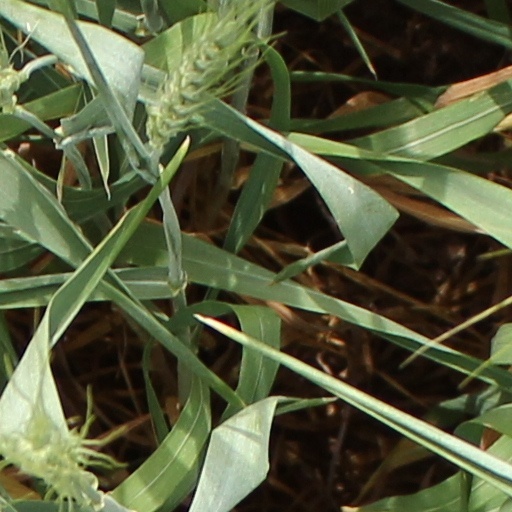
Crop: wheat